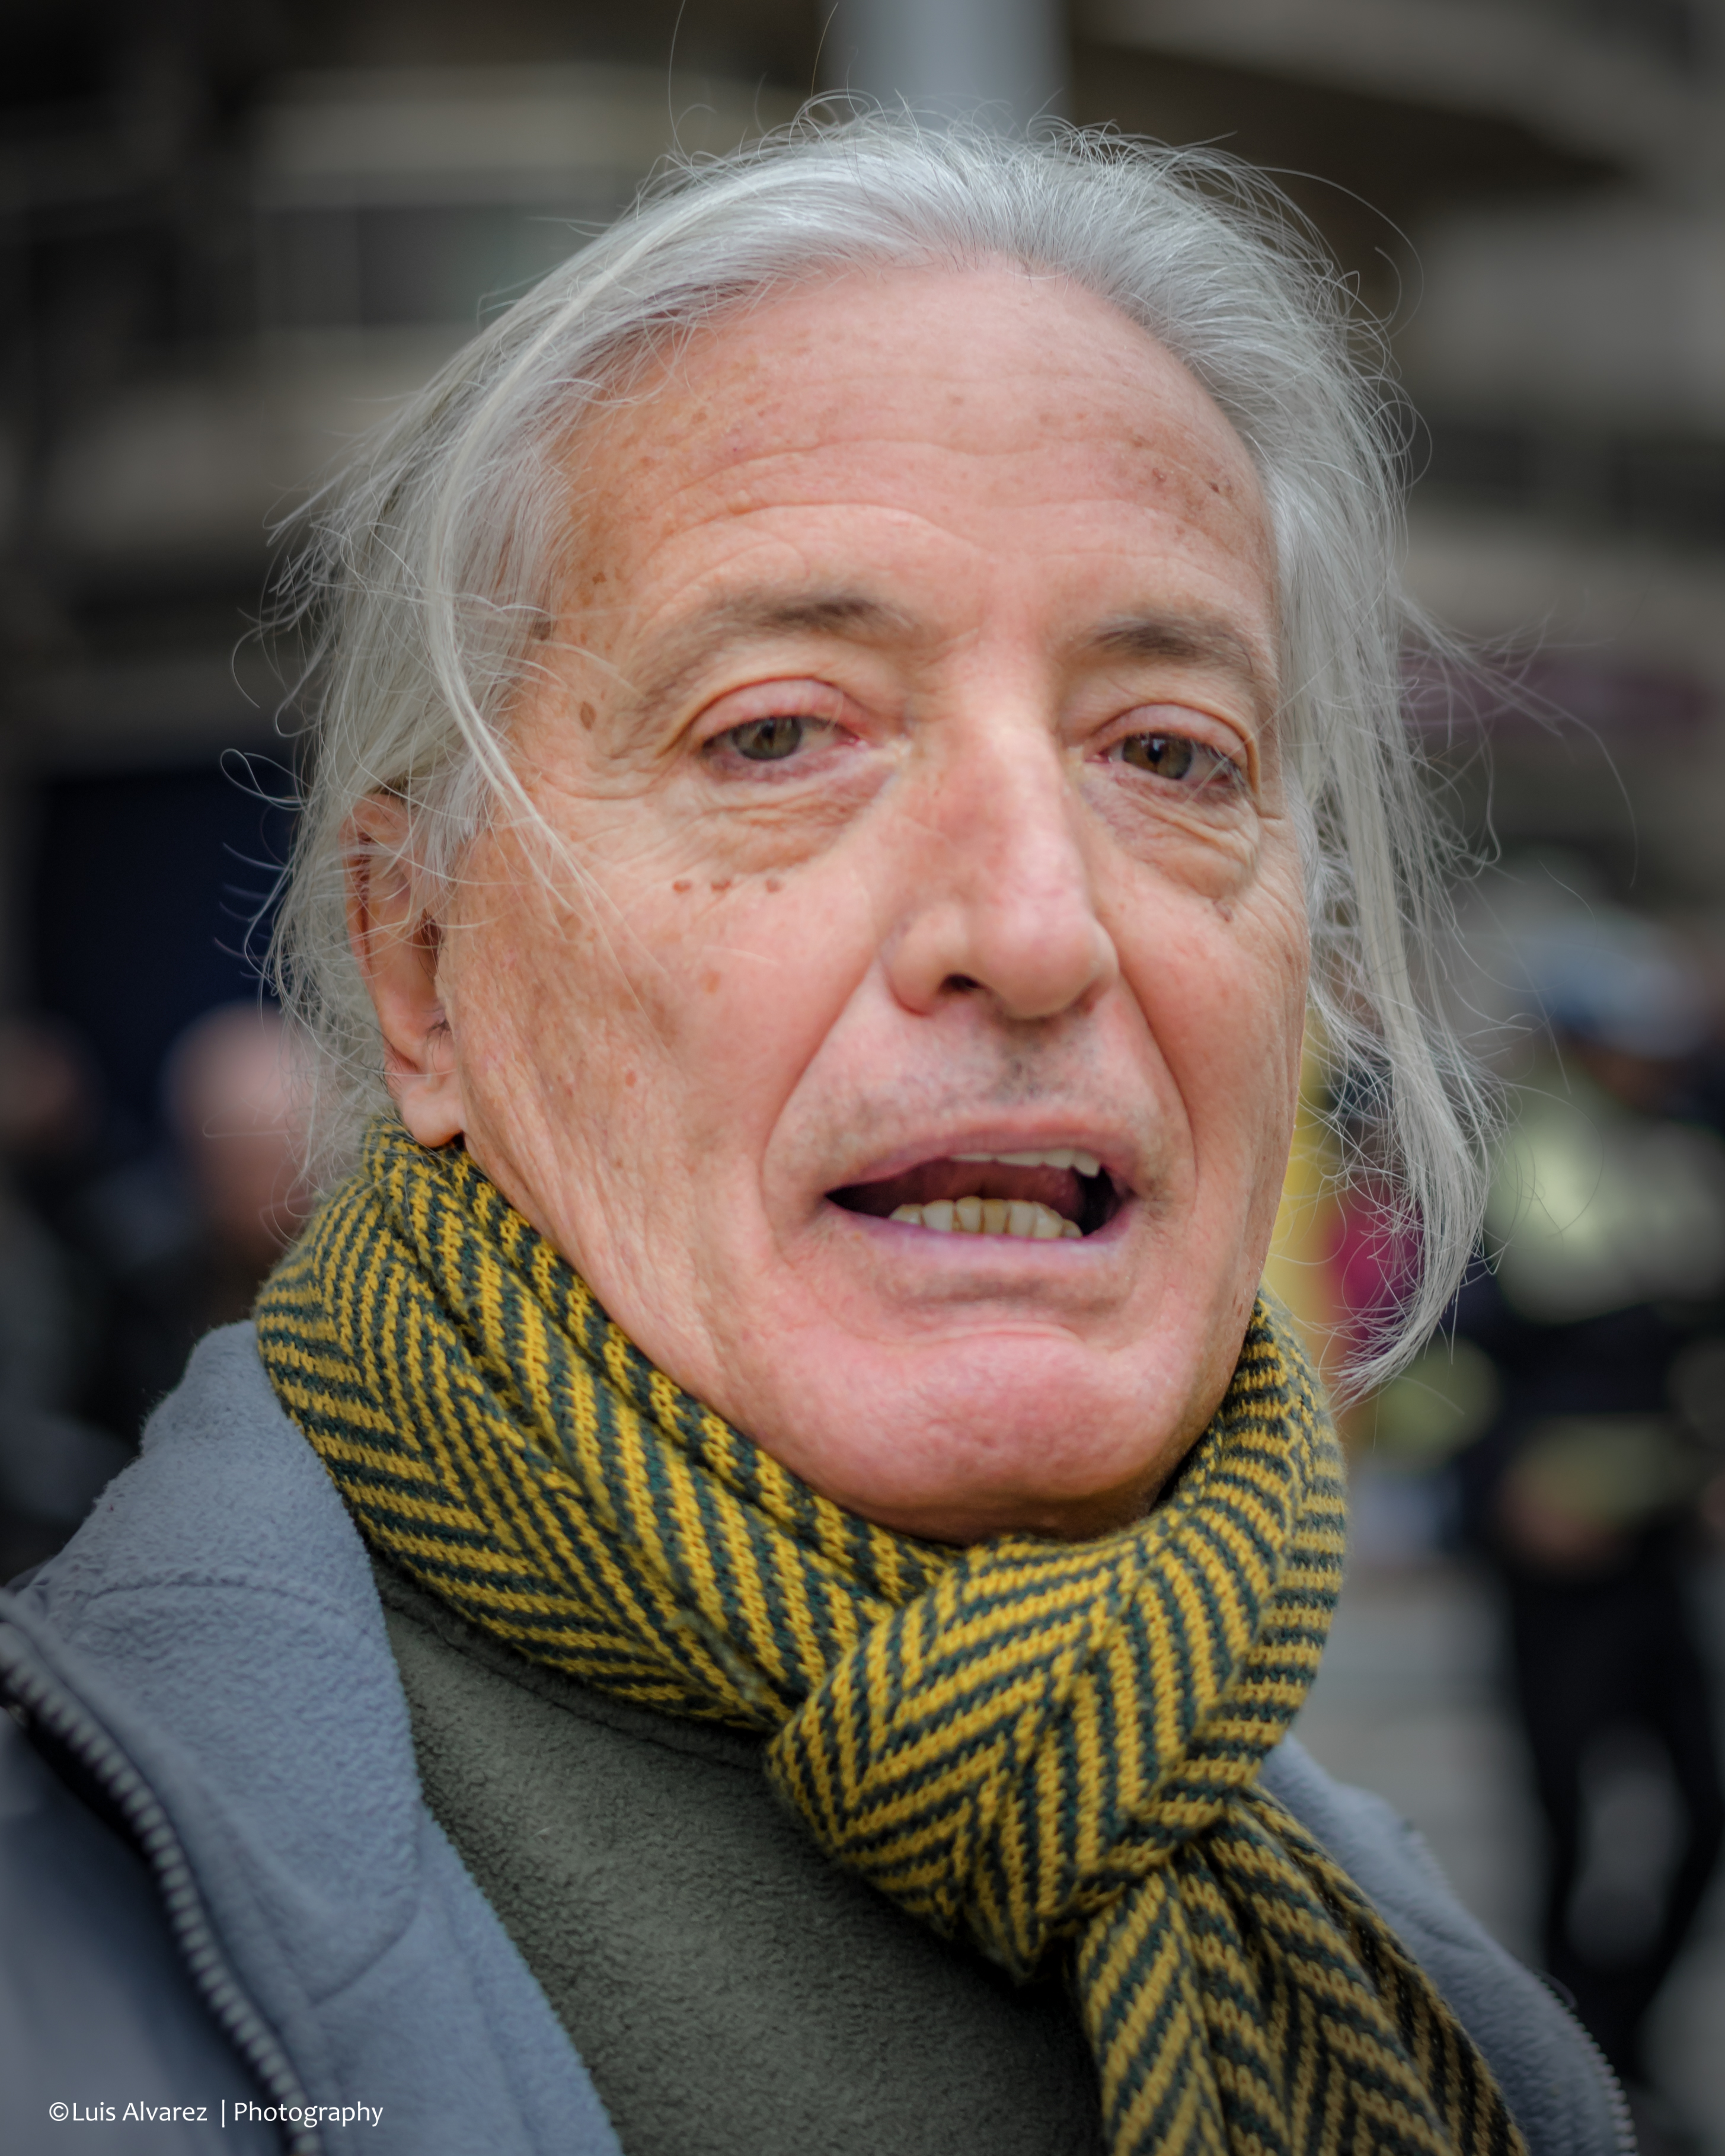
outdoor, person, creative, people, woman, hair, street, camera, photography, city, portrait, lens, crop, color, nikon, facial expression, hairstyle, smile, senior citizen, close up, flickr, face, candid, spain, 50mm, eye, head, catalonia, commons, prime, faces, laughter, snap, d7000, moment, unposed, decisive, souls, luis, streettog, tog, collecting, salou, alvarez, marra, going, grandparent, portrait photography, facial hair